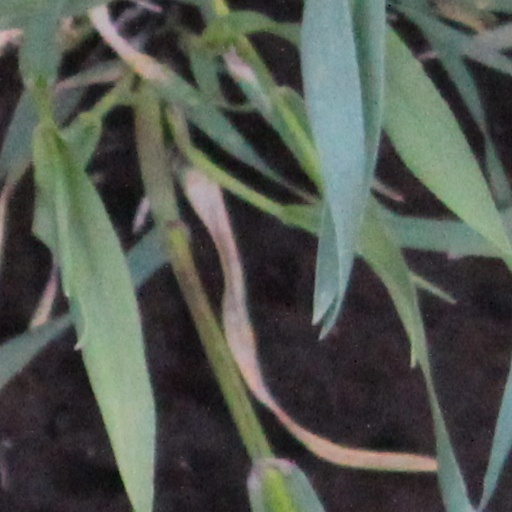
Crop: wheat